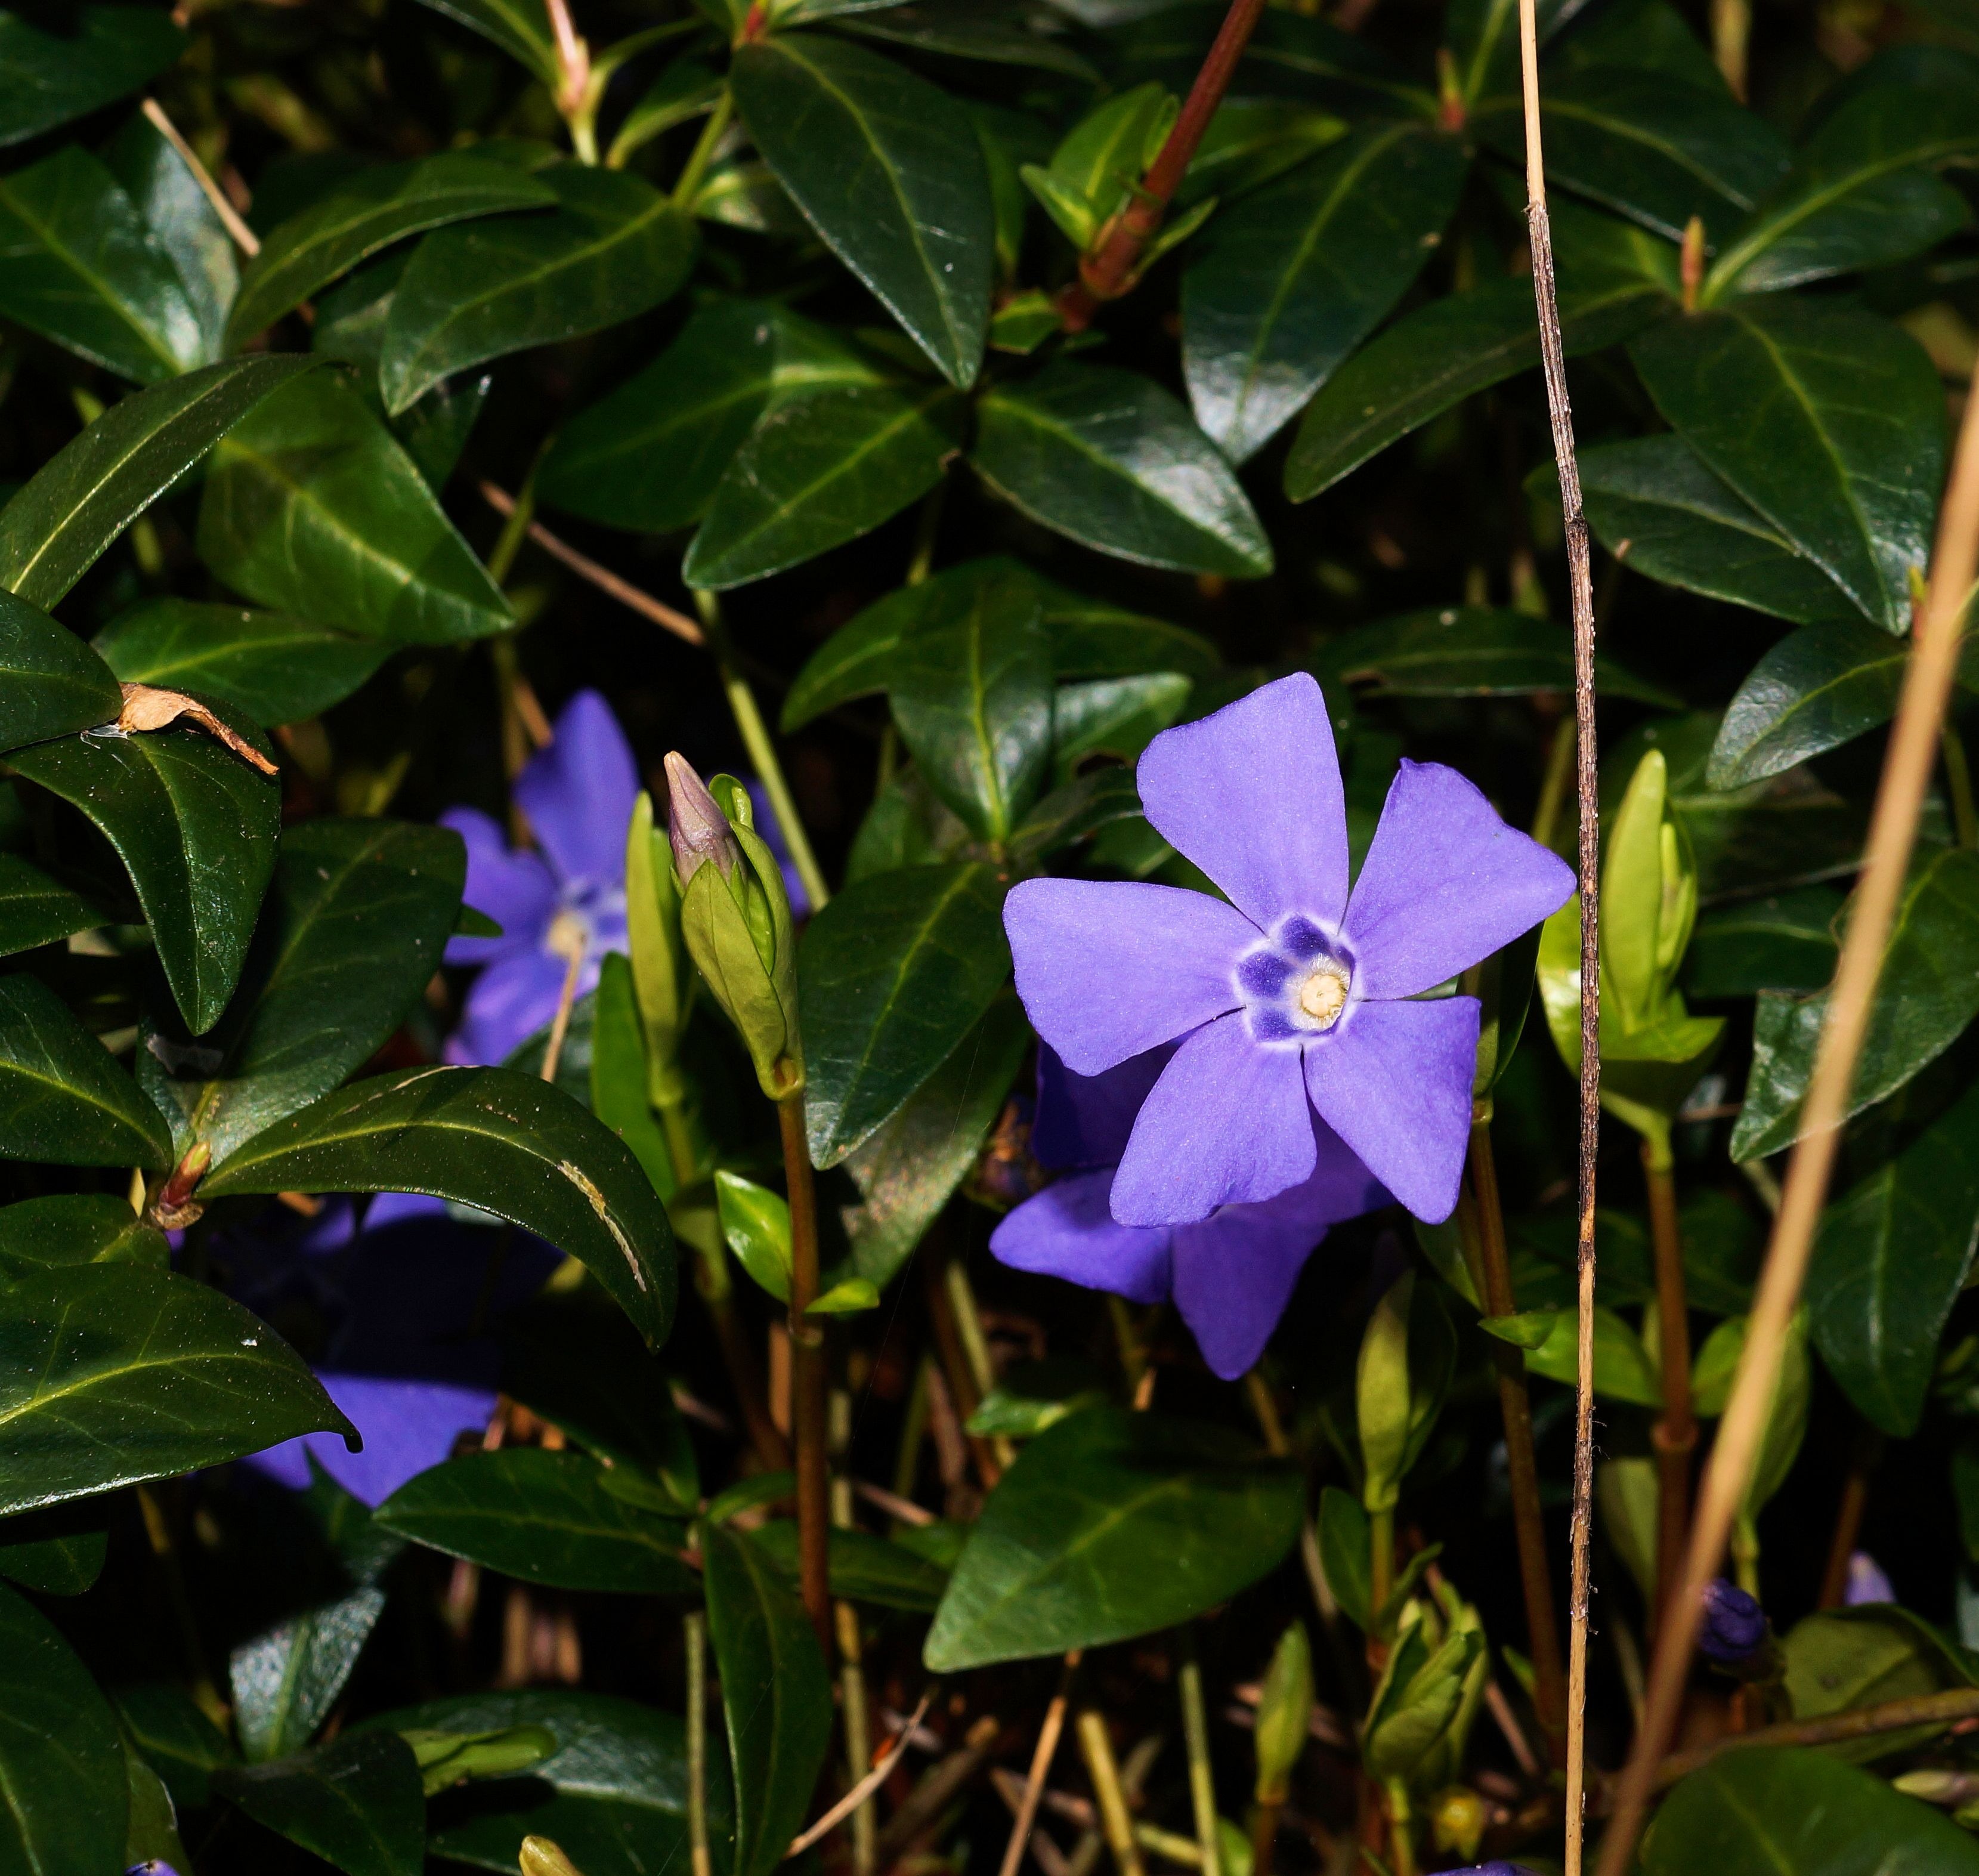
plant, flower, botany, blue, flora, wildflower, shrub, periwinkle, jasmine, ground cover, flowering plant, vinca minor, land plant, violet family, morning glory family, small pollinated